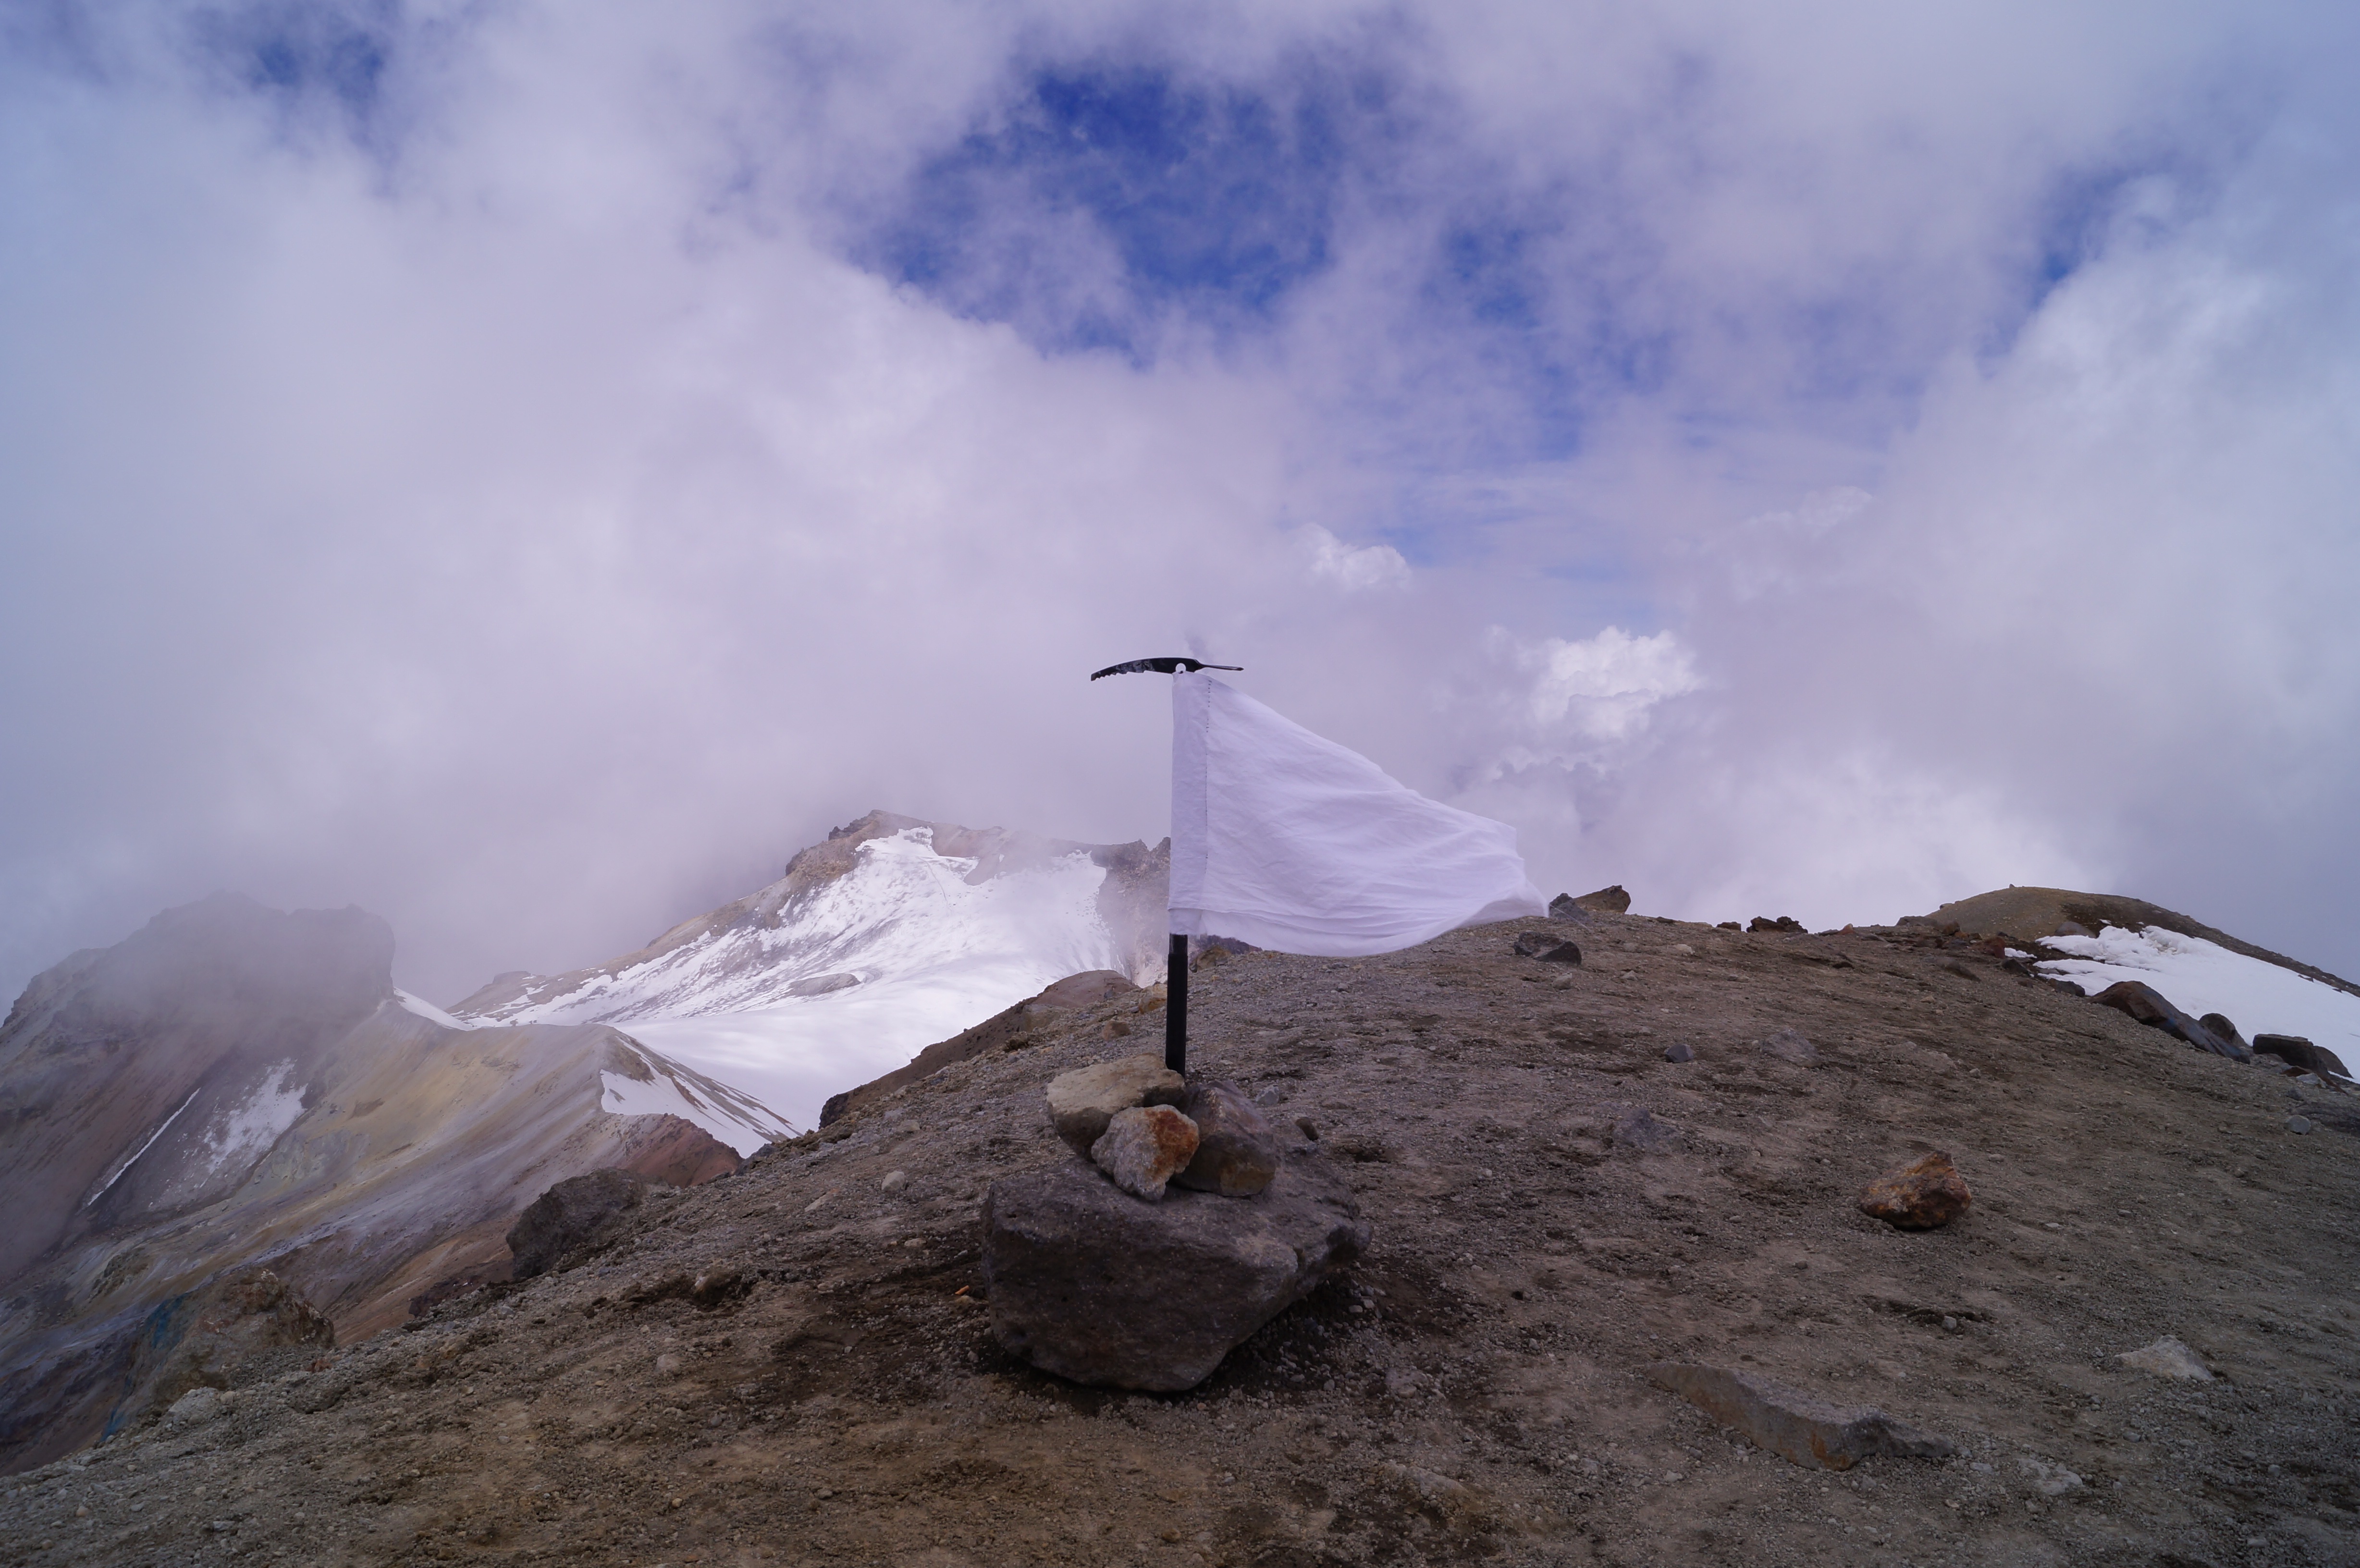
landscape, nature, rock, wilderness, mountain, snow, cloud, sky, hiking, hill, adventure, view, wind, mountain range, weather, extreme sport, terrain, ridge, summit, mountaineering, rocks, clouds, sports, mexico, top, landform, high mountain, state of mexico, atmosphere of earth, mountainous landforms, geological phenomenon, volcanic landform, iztaccihuatl, white flag